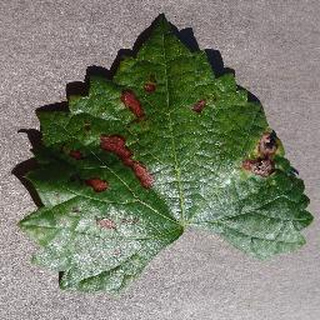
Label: grape_esca_black_measles